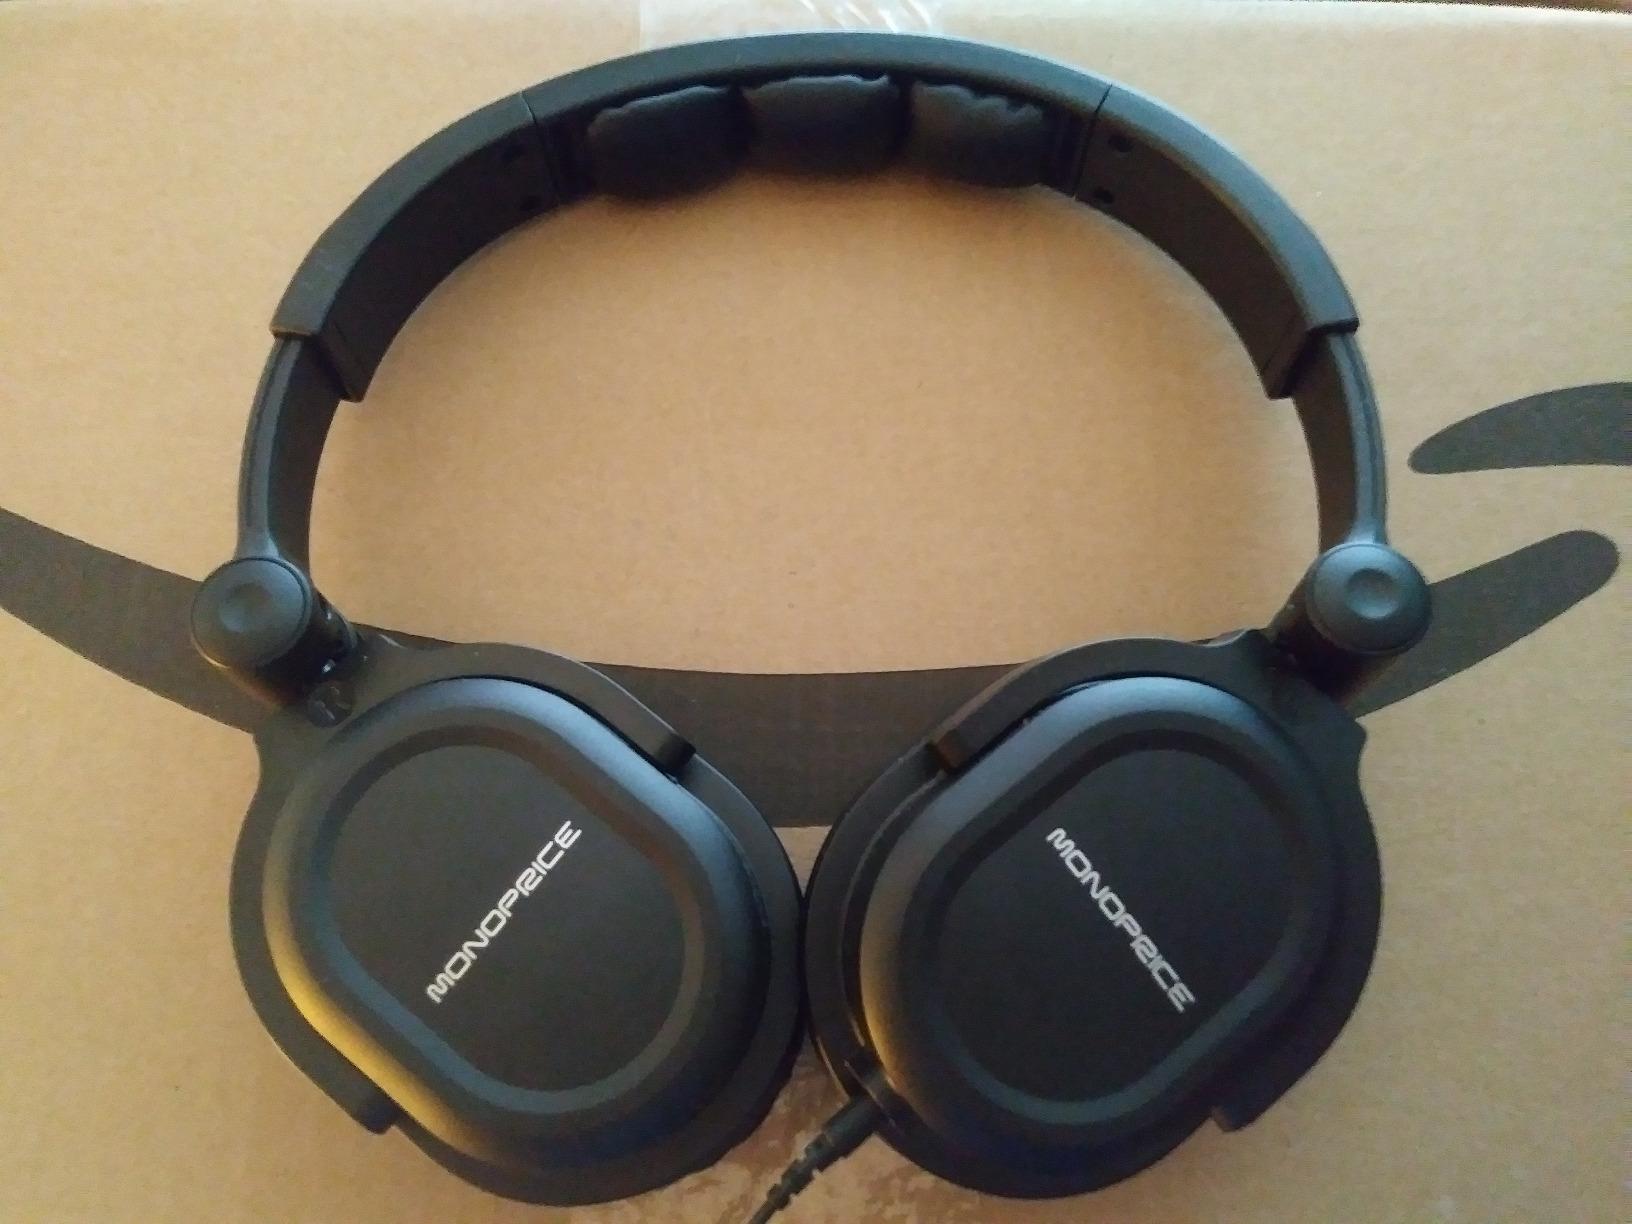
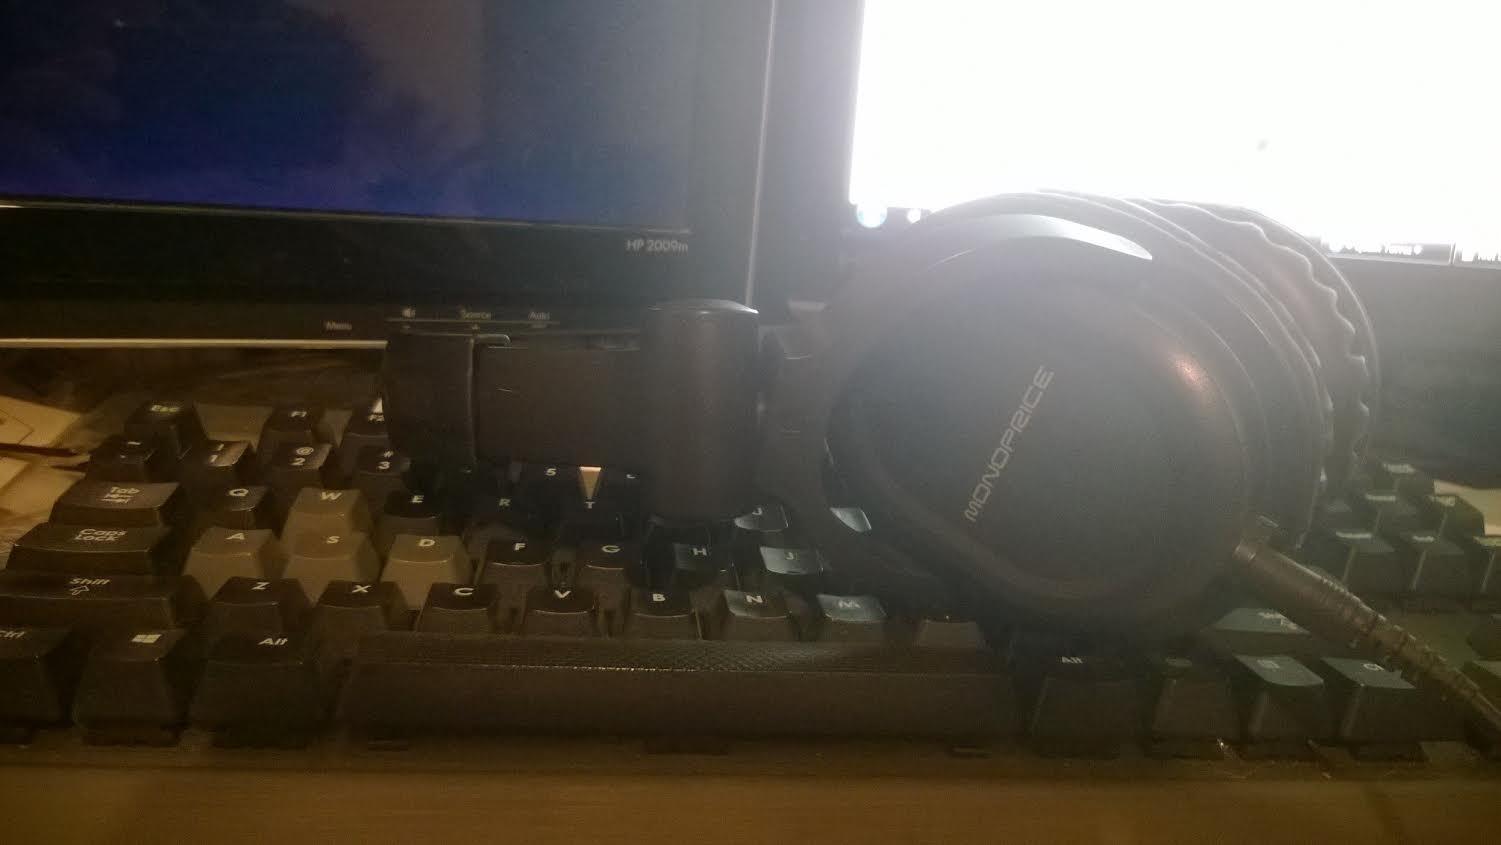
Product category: headphones
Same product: yes